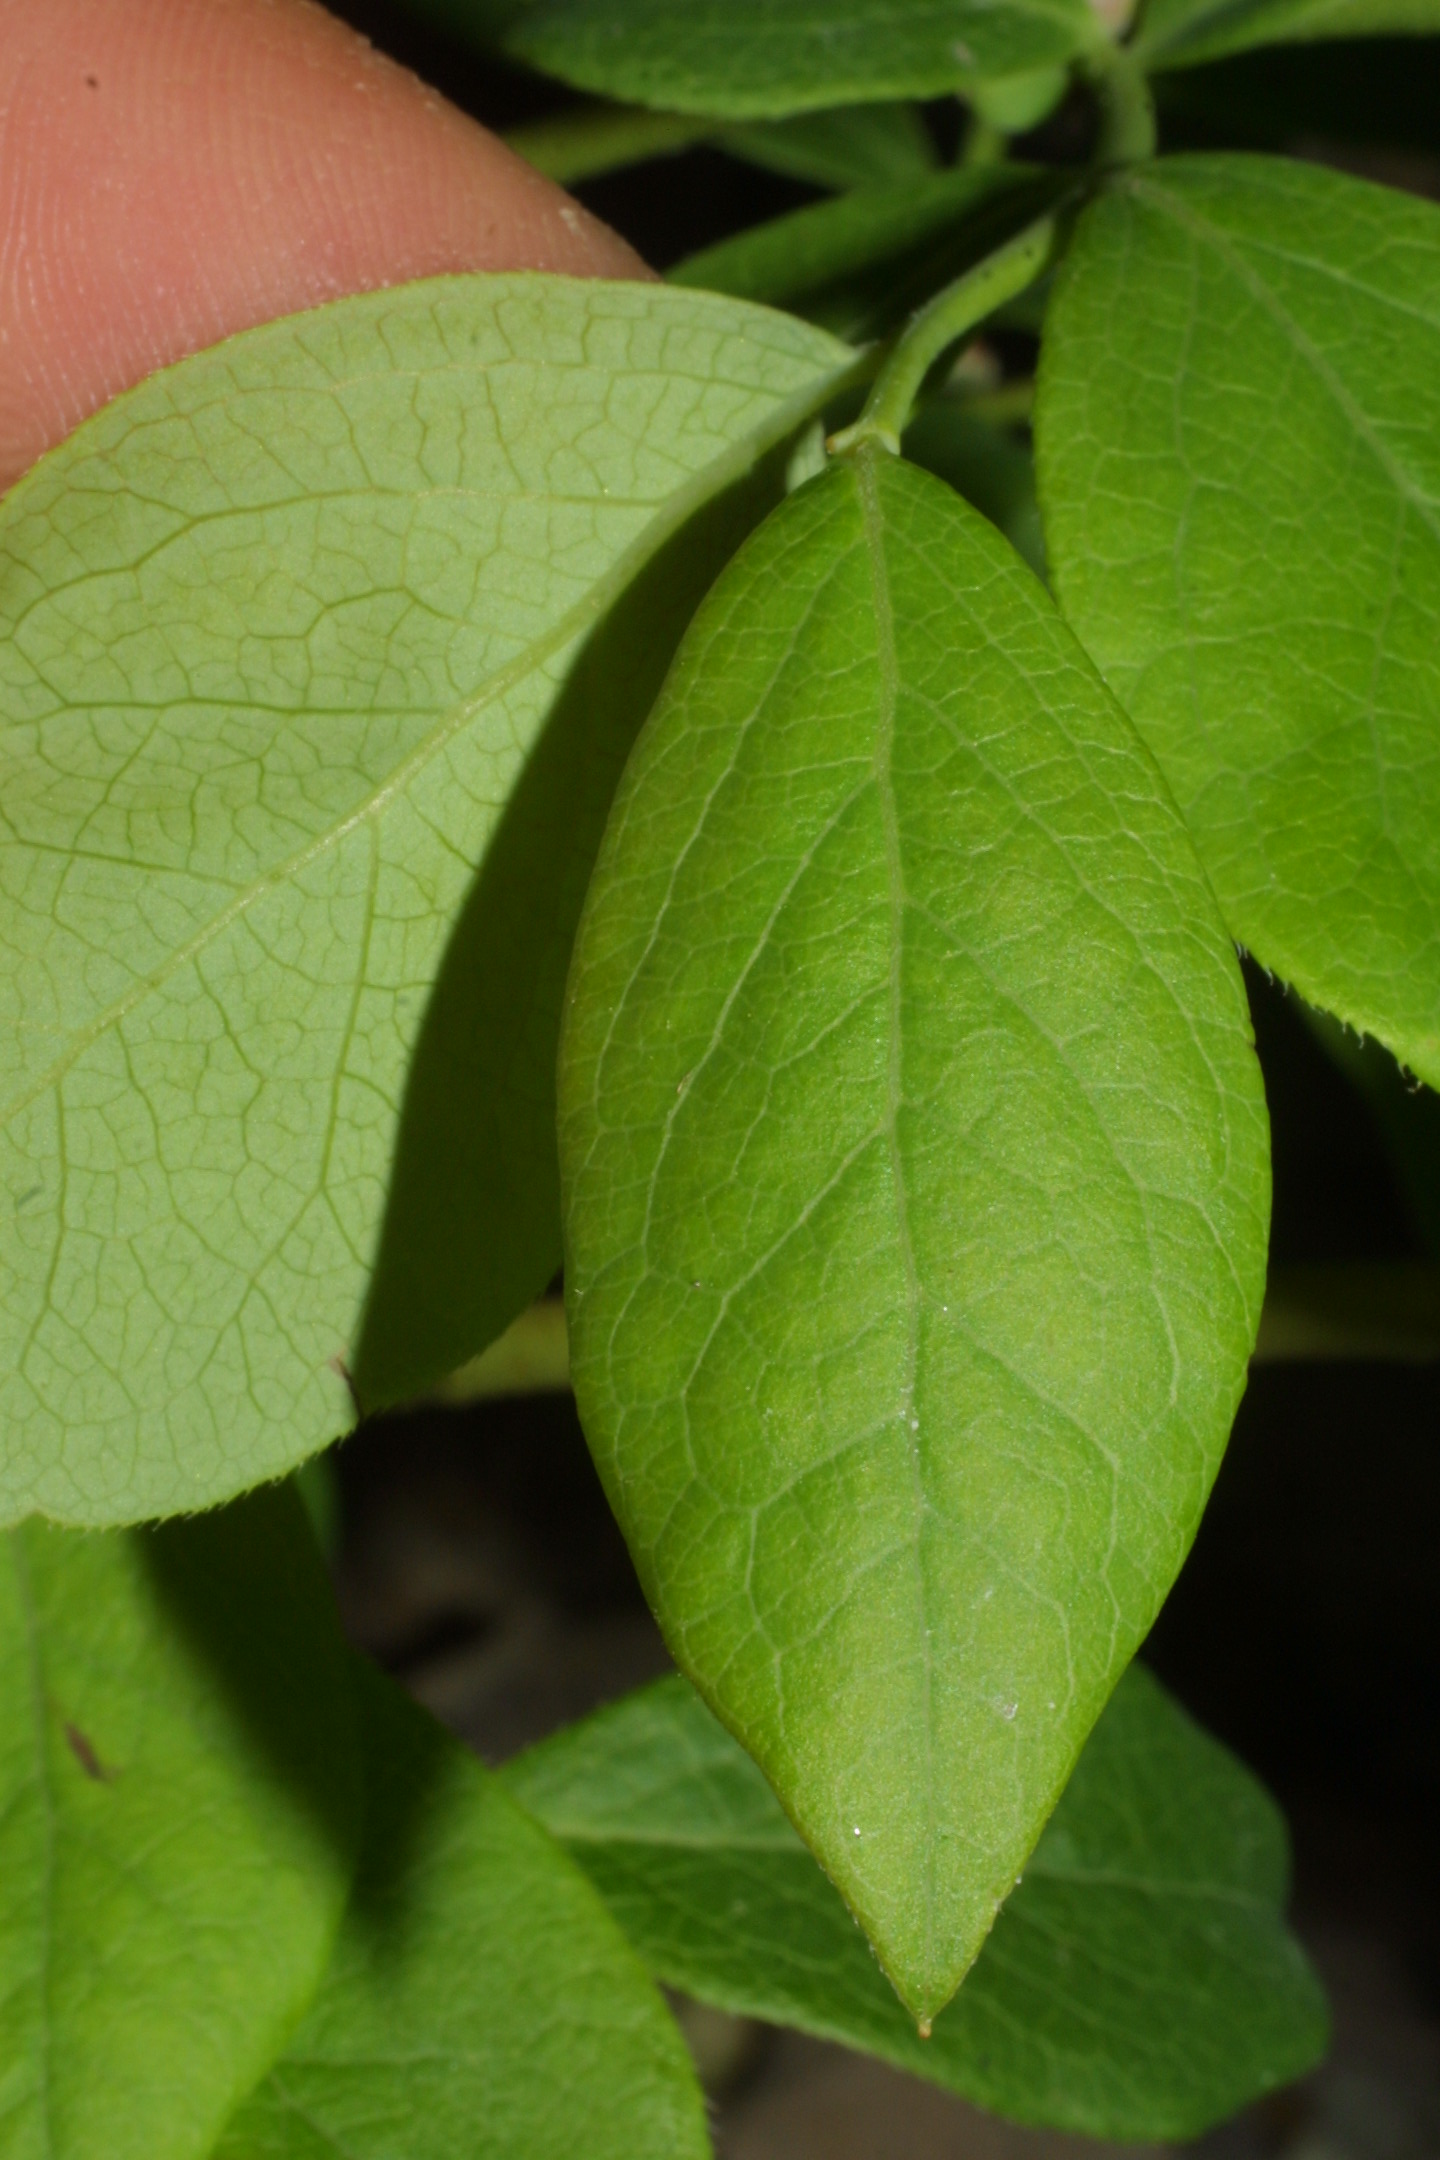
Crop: raspberry
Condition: healthy